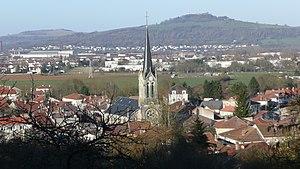
Panorama de Jézainville. Au fond, la butte de Mousson.
Jézainville est une commune française située dans le département de Meurthe-et-Moselle en région Grand Est. Les habitants s'appellent les Jézainvillois et Jézainvilloises.